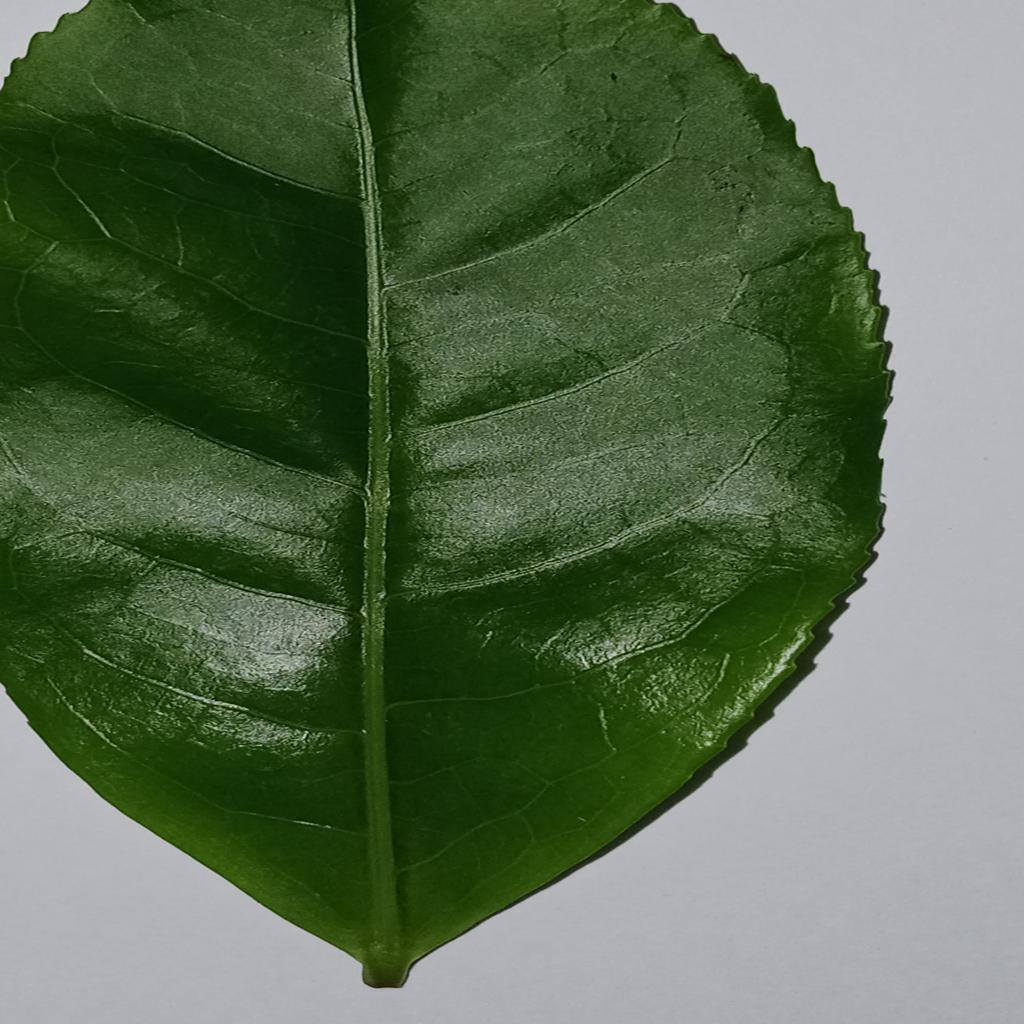
Label: Healthy